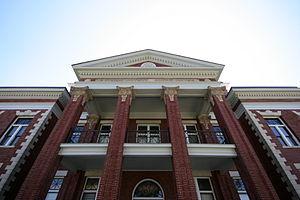
Eatonton est une ville des États-Unis, située dans l'État de Géorgie.